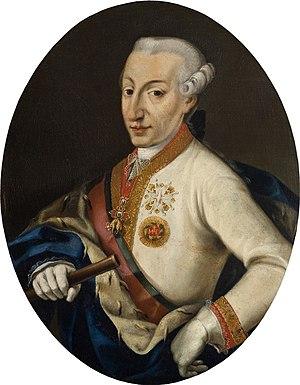
Hercule III de Modène, sous le nom d'Hercule III, et, par son mariage, duc-consort de Massa et de Carrare.